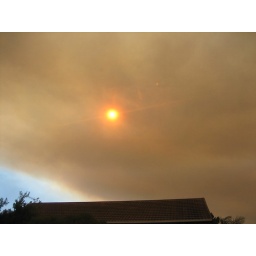
suddenly cloud just takes over the sky